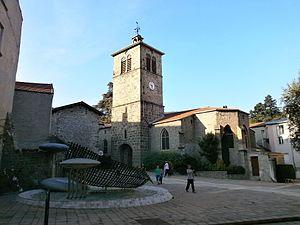
Saint-Julien-Molin-Molette, église et espace aux six fontaines